Black Christian Siriano gown of Billy Porter

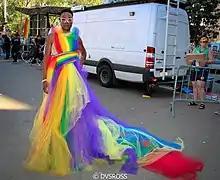
Porter at Stonewall 50 – WorldPride NYC 2019, gown by Siriano

Ratelle said the design had been inspired by the 1878 Pierre-Auguste Renoir painting "Madame Georges Charpentier and Her Children". Users on social media compared Porter's outfit to a similar 1980s look by ball culture icon Hector Xtravaganza. Ratelle confirmed that the resemblance was unintentional, but stated that he and Porter felt it was an honor "to pay our respects to Hector". Fashion historian Lydia Edwards suggested that the use of black connected the dress to historical menswear and contemporary womenswear, and gave the ensemble a dignified yet dramatic impact.